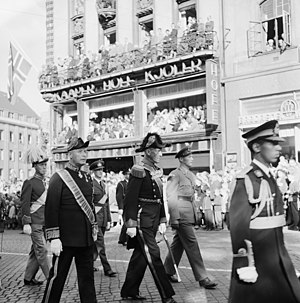
Prins Georg / Biografi / Senere liv
Prins Georg (bagerst) deltager i Kong Haakon 7. af Norges ligtog i 1957.
Prins Georg af Danmark var en dansk prins, der var søn af Prins Axel, barnebarn af Prins Valdemar og oldebarn af Christian 9.